Currys Digital

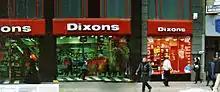
Dixons store in Sheffield in 2000

The first Dixons store was opened by Charles Kalms in Southend as a photographic studio in 1937. The business flourished during the Second World War, as there was much demand for photographic services and family portraits. By the end of the war Kalms had opened seven more studios in the London area.